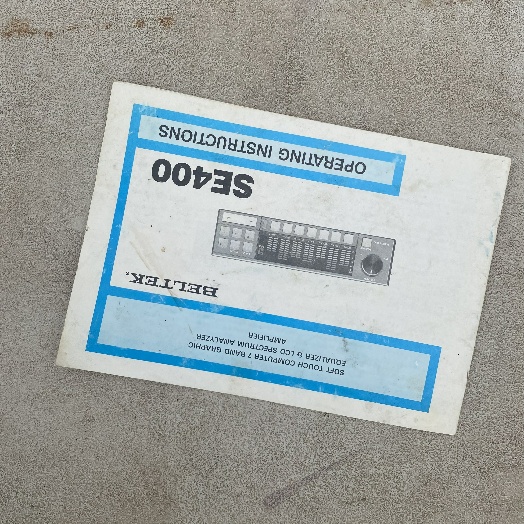
Label: Paper